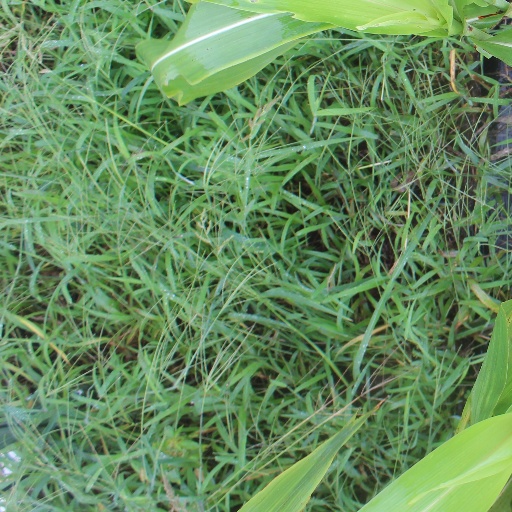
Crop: sorghum